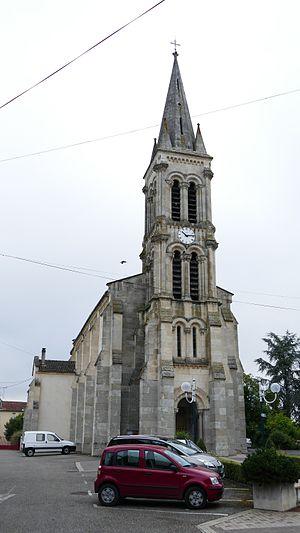
L'église Saint-Sylvestre à Saint-Sylvestre-sur-Lot (Lot-et-Garonne, Aquitaine, France).
Saint-Sylvestre-sur-Lot est une commune du Sud-Ouest de la France, située dans le département de Lot-et-Garonne.